Macpac

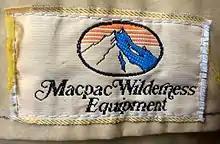
An early Macpac Wilderness Equipment logo on a raincoat

Macpac's roots can be traced to New Zealander Bruce McIntyre, who began designing his own outdoor gear after he left university aged 19 in 1973 and started making his first packs in his parents' garage in Christchurch. In 1975, he was involved with developing gear for a group of young men from the Canterbury Mountaineering Club who were heading to the South American Andes. The result was New Zealand’s first internal frame climbing pack – the Torre Egger.